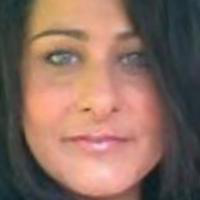
Age group: age 21-30